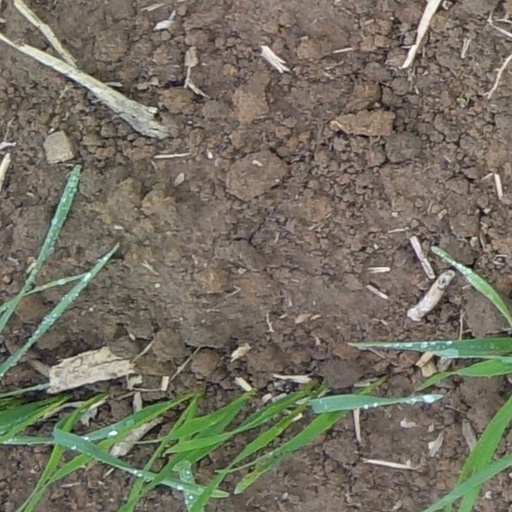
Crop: wheat